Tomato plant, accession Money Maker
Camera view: horizontal (90 deg, fisheye); turntable rotation: 270 degrees
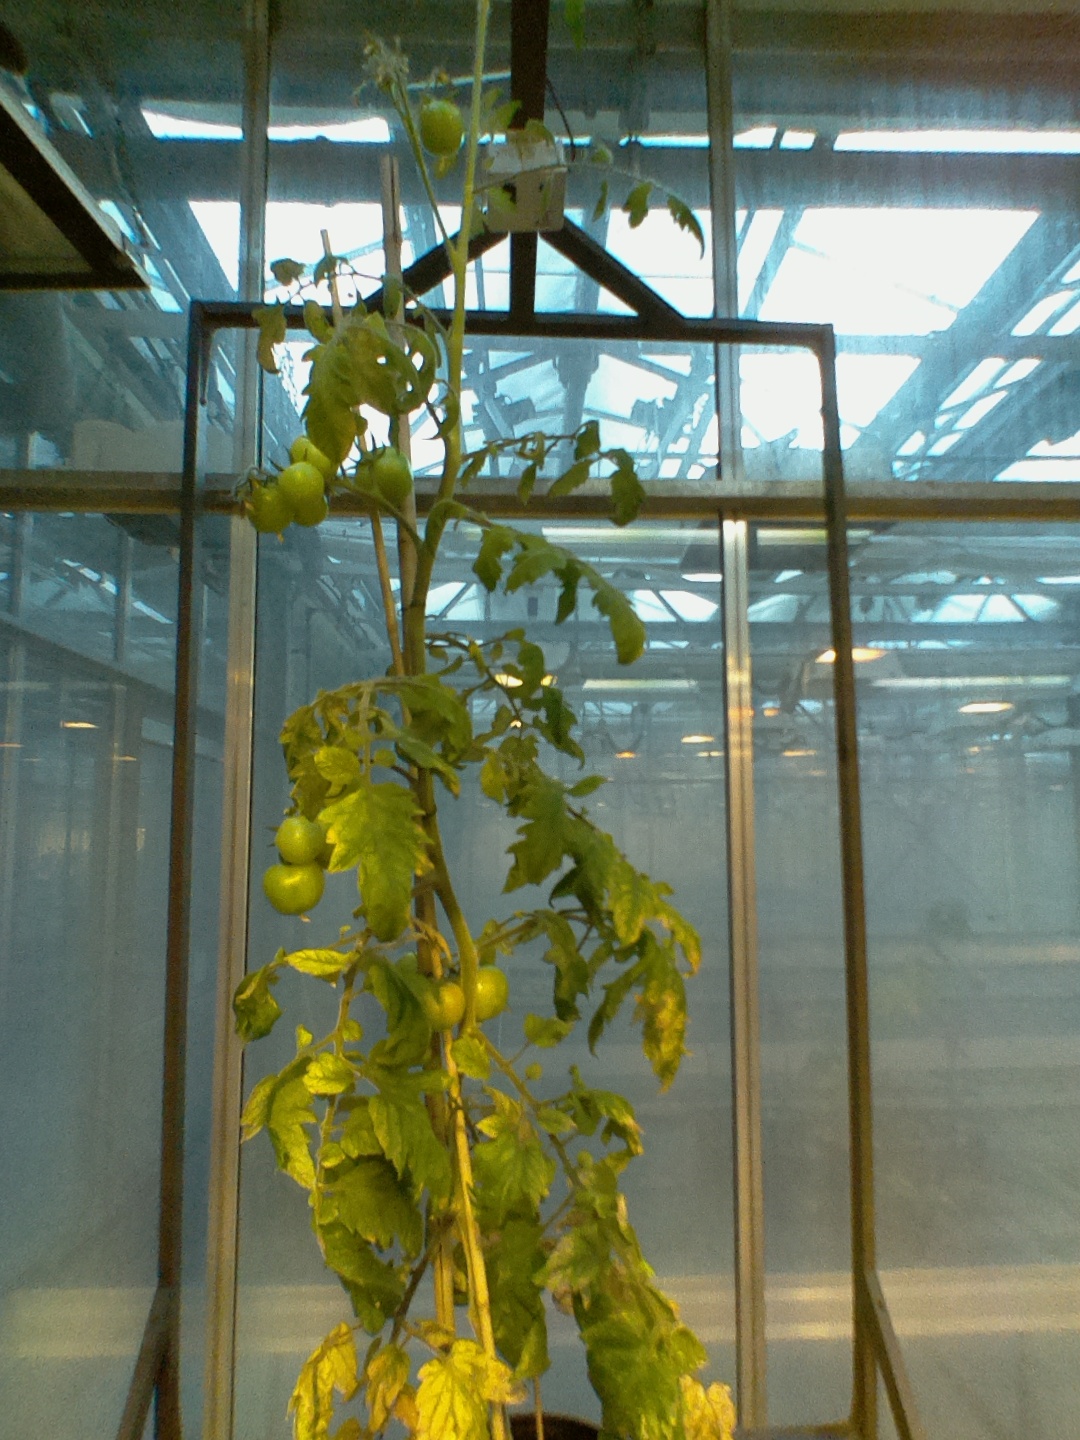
BBCH growth stage 79: 90% -100% of final fruit size